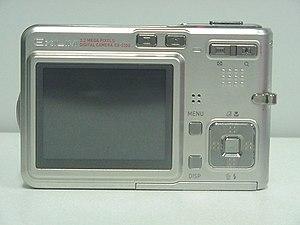
Appareil photographique numérique Casio Exilim EX-S100 - Vue arrière
Le Casio Exilim EX-S100 est un appareil photographique numérique de type compact fabriqué par Casio dans la gamme Exilim Card série S.
Exilim est une gamme d'appareil photographique numérique de type compact introduite en 2002 par Casio.